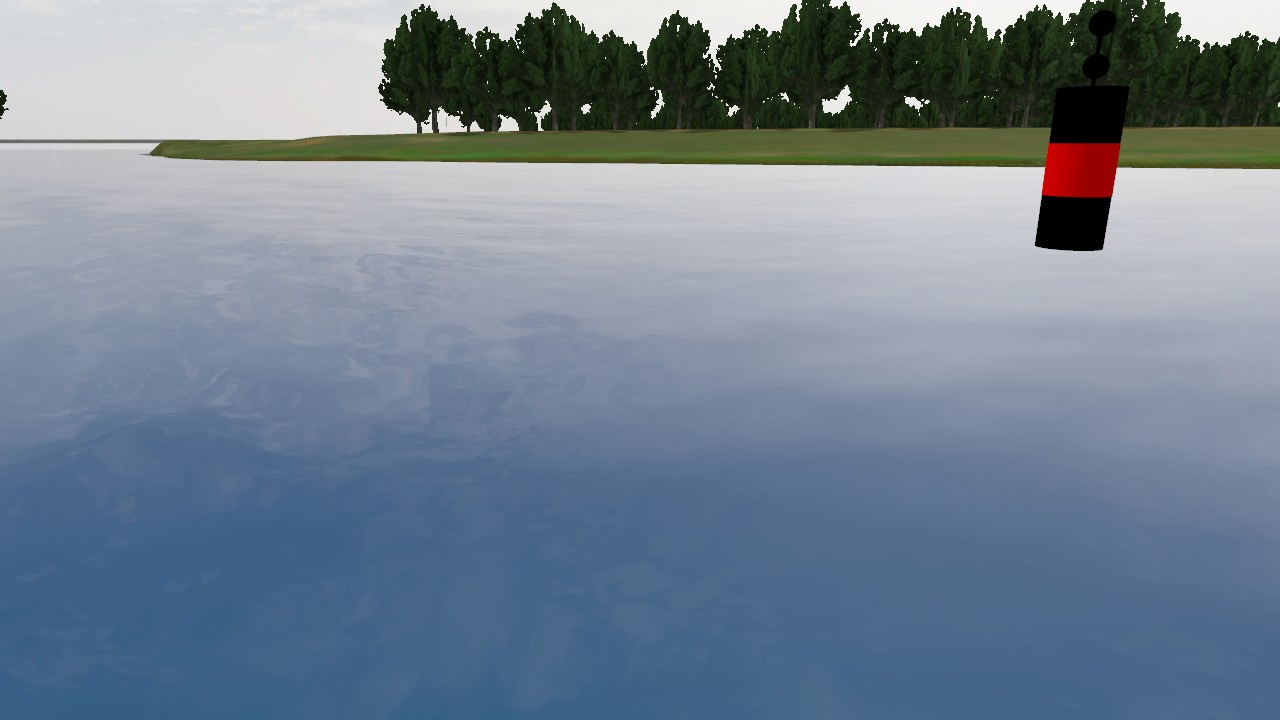
Label: isolated_mark
Descriptions: isolated danger buoy with black-red-black pattern ||| two black circular marks on the buoy top mark ||| black red black, three horizontal bands